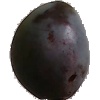
Label: Plum 3